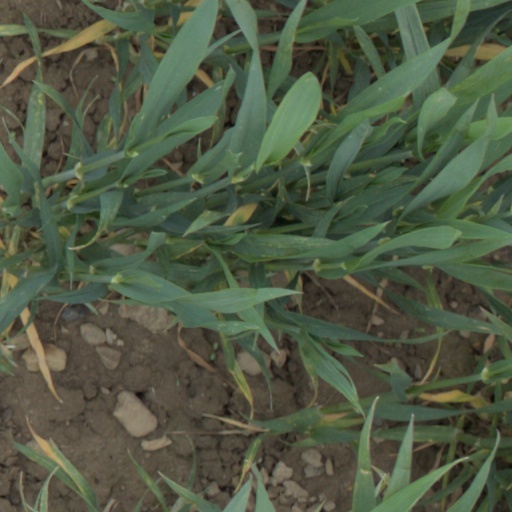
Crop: wheat